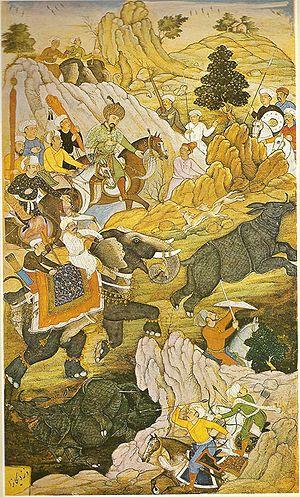
Bāburnāma, également connu sous le nom de Tuzk-e Babri, est le nom donné aux mémoires de Zahir ud-Din Muhammad Babur, fondateur de l'Empire moghol et un arrière-arrière-arrière-petit-fils de Tamerlan.